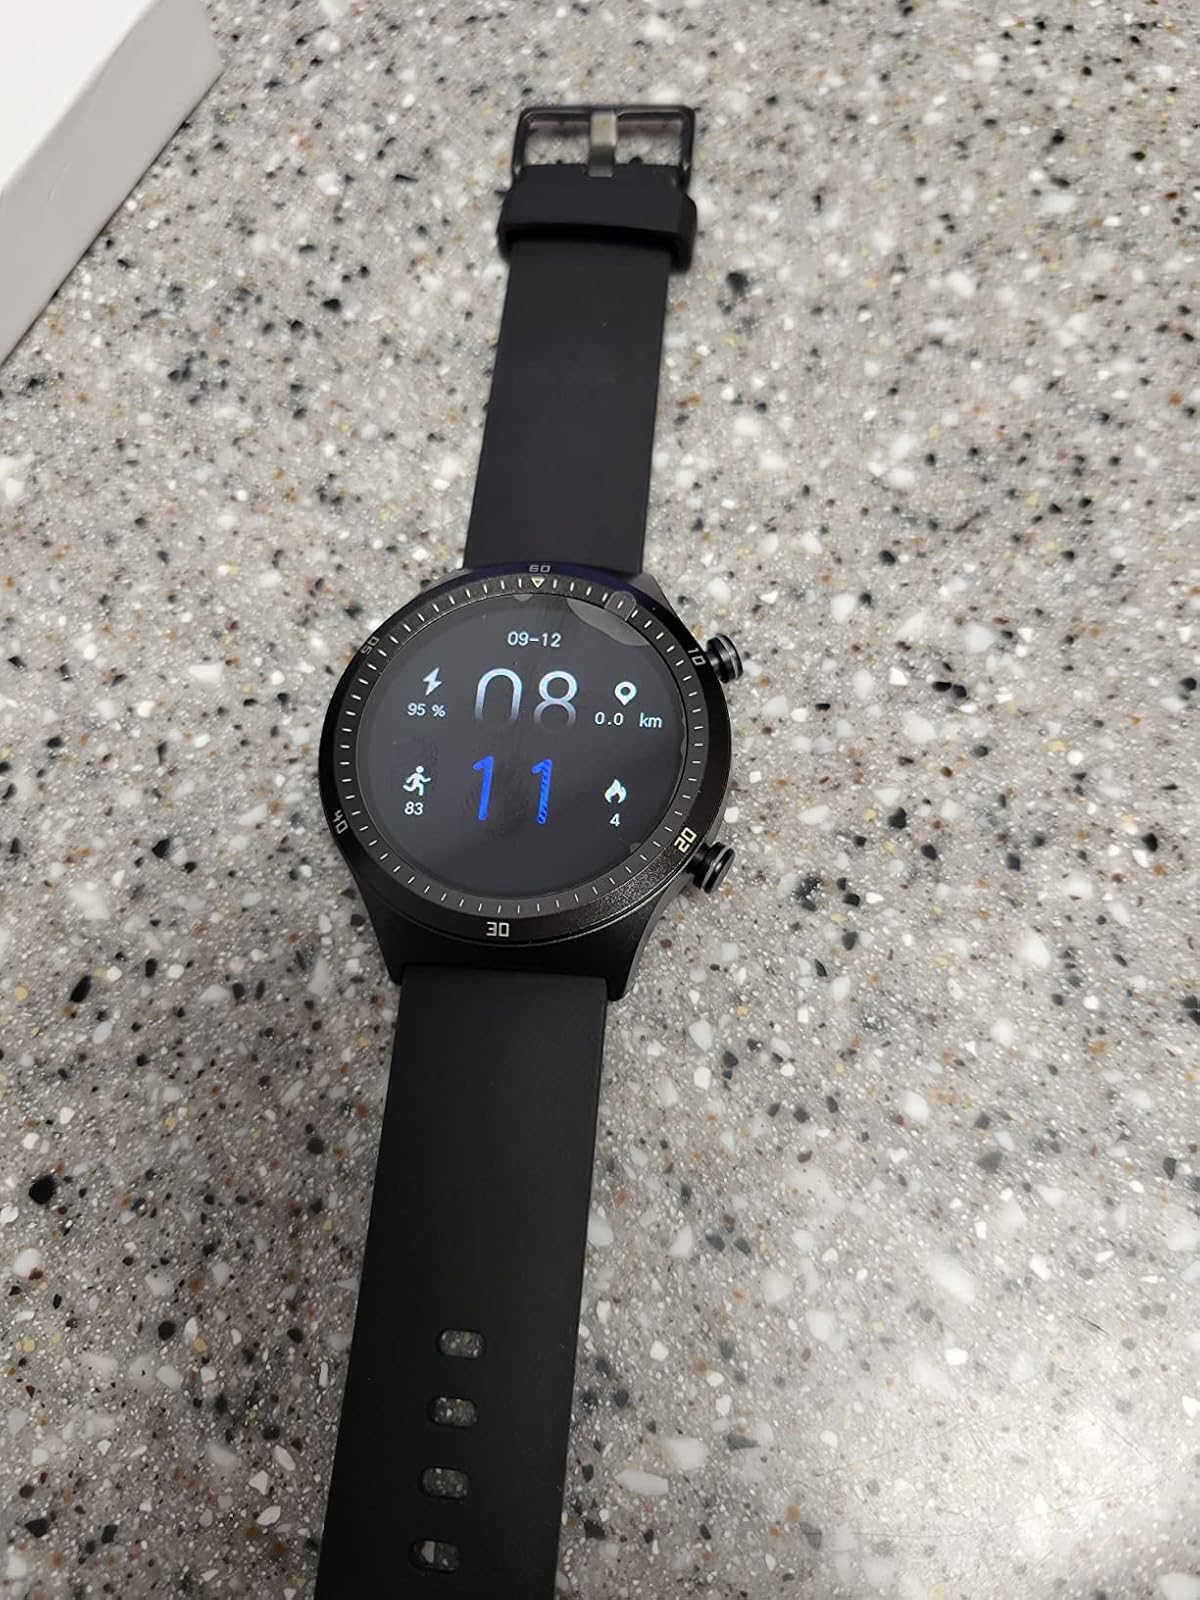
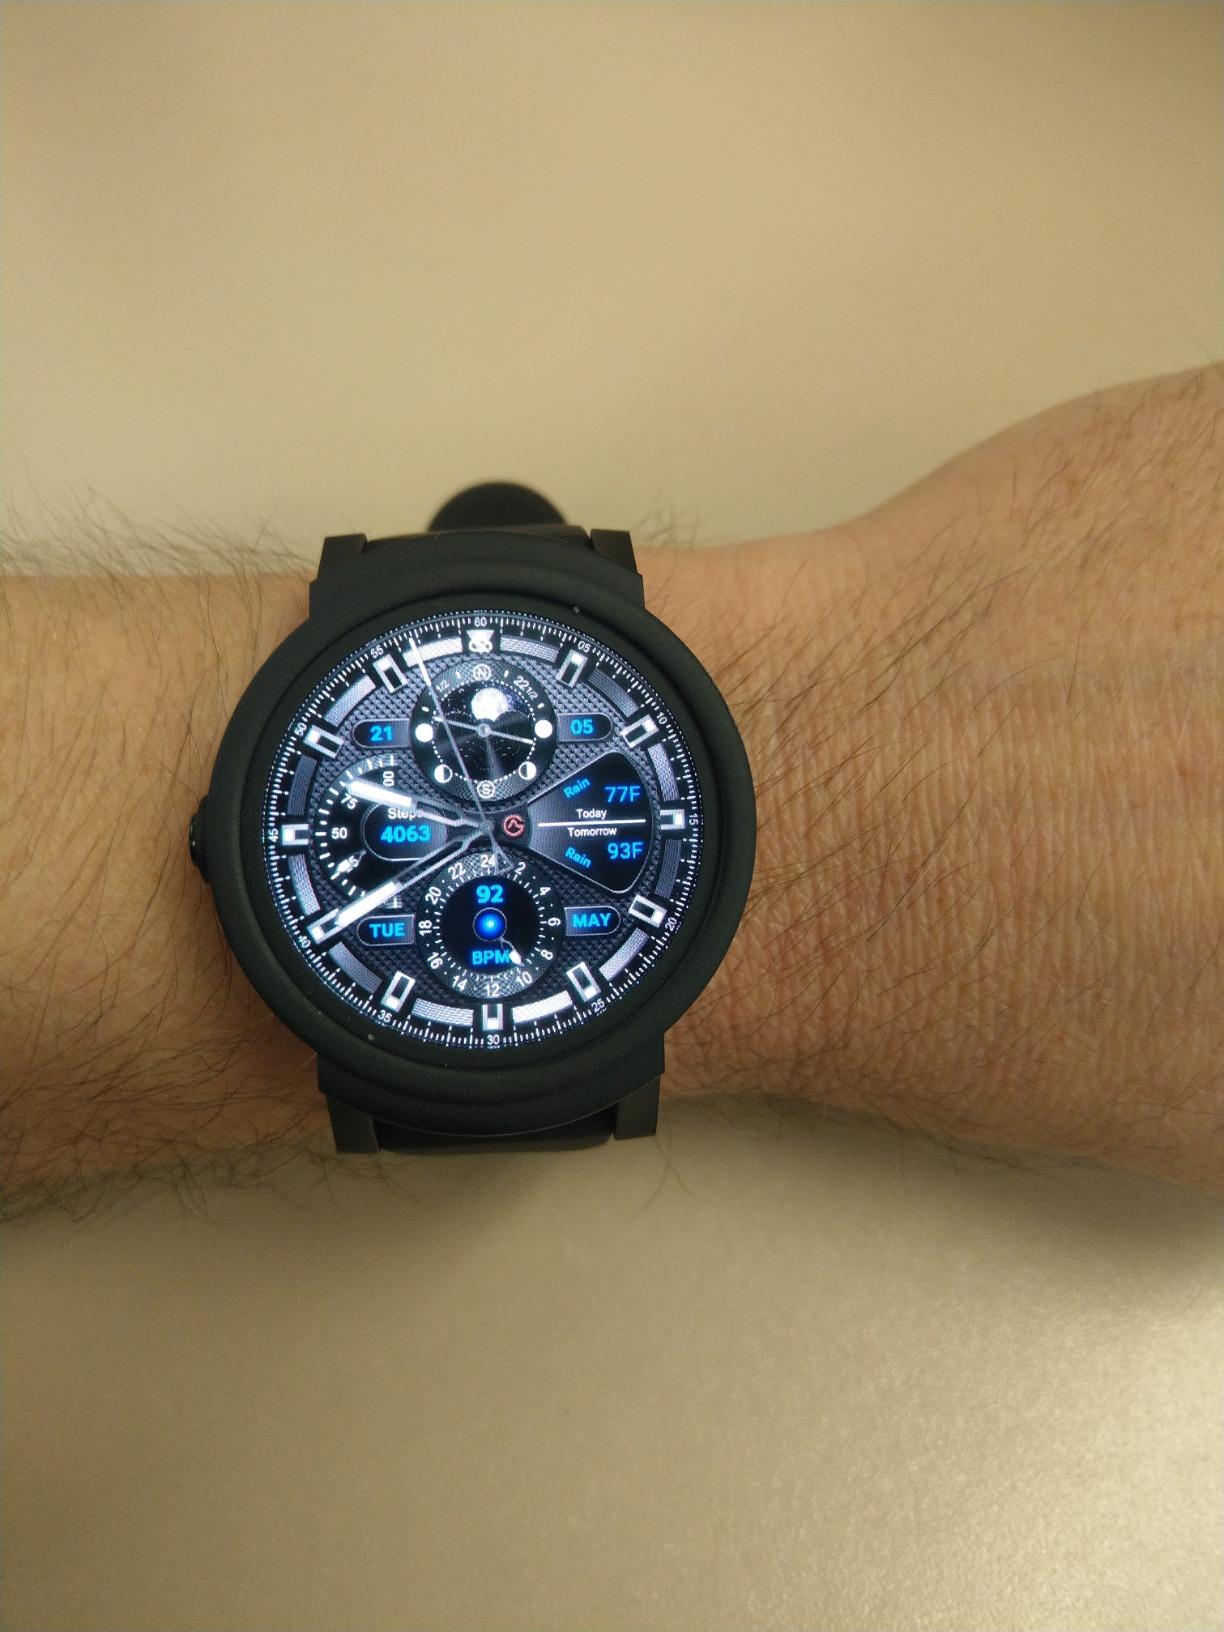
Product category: smartwatch
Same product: no